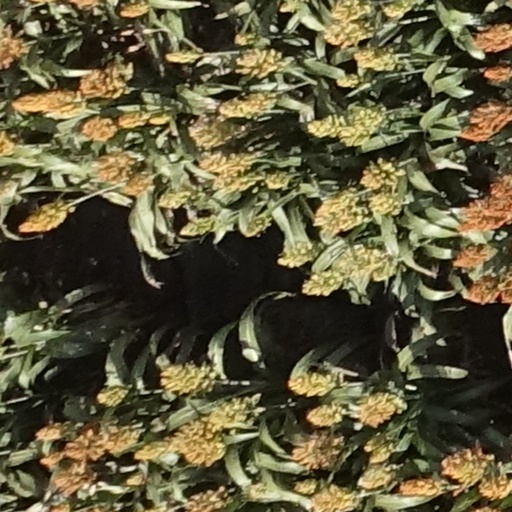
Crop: sorghum